Hackness Martello Tower and Battery

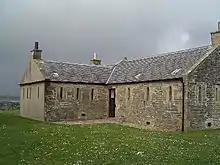
Barracks

The Martello tower, together with another on the north side at Crockness, was built in 1815 to protect British ships in the bay of Longhope against attack by American and French privateers, during the Napoleonic Wars, while they waited for a Royal Navy escort on their journey to Baltic ports.